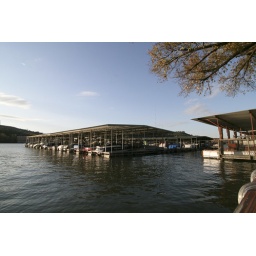
Oyster Landing on the river in Austin, view of boat docks from Mozart's